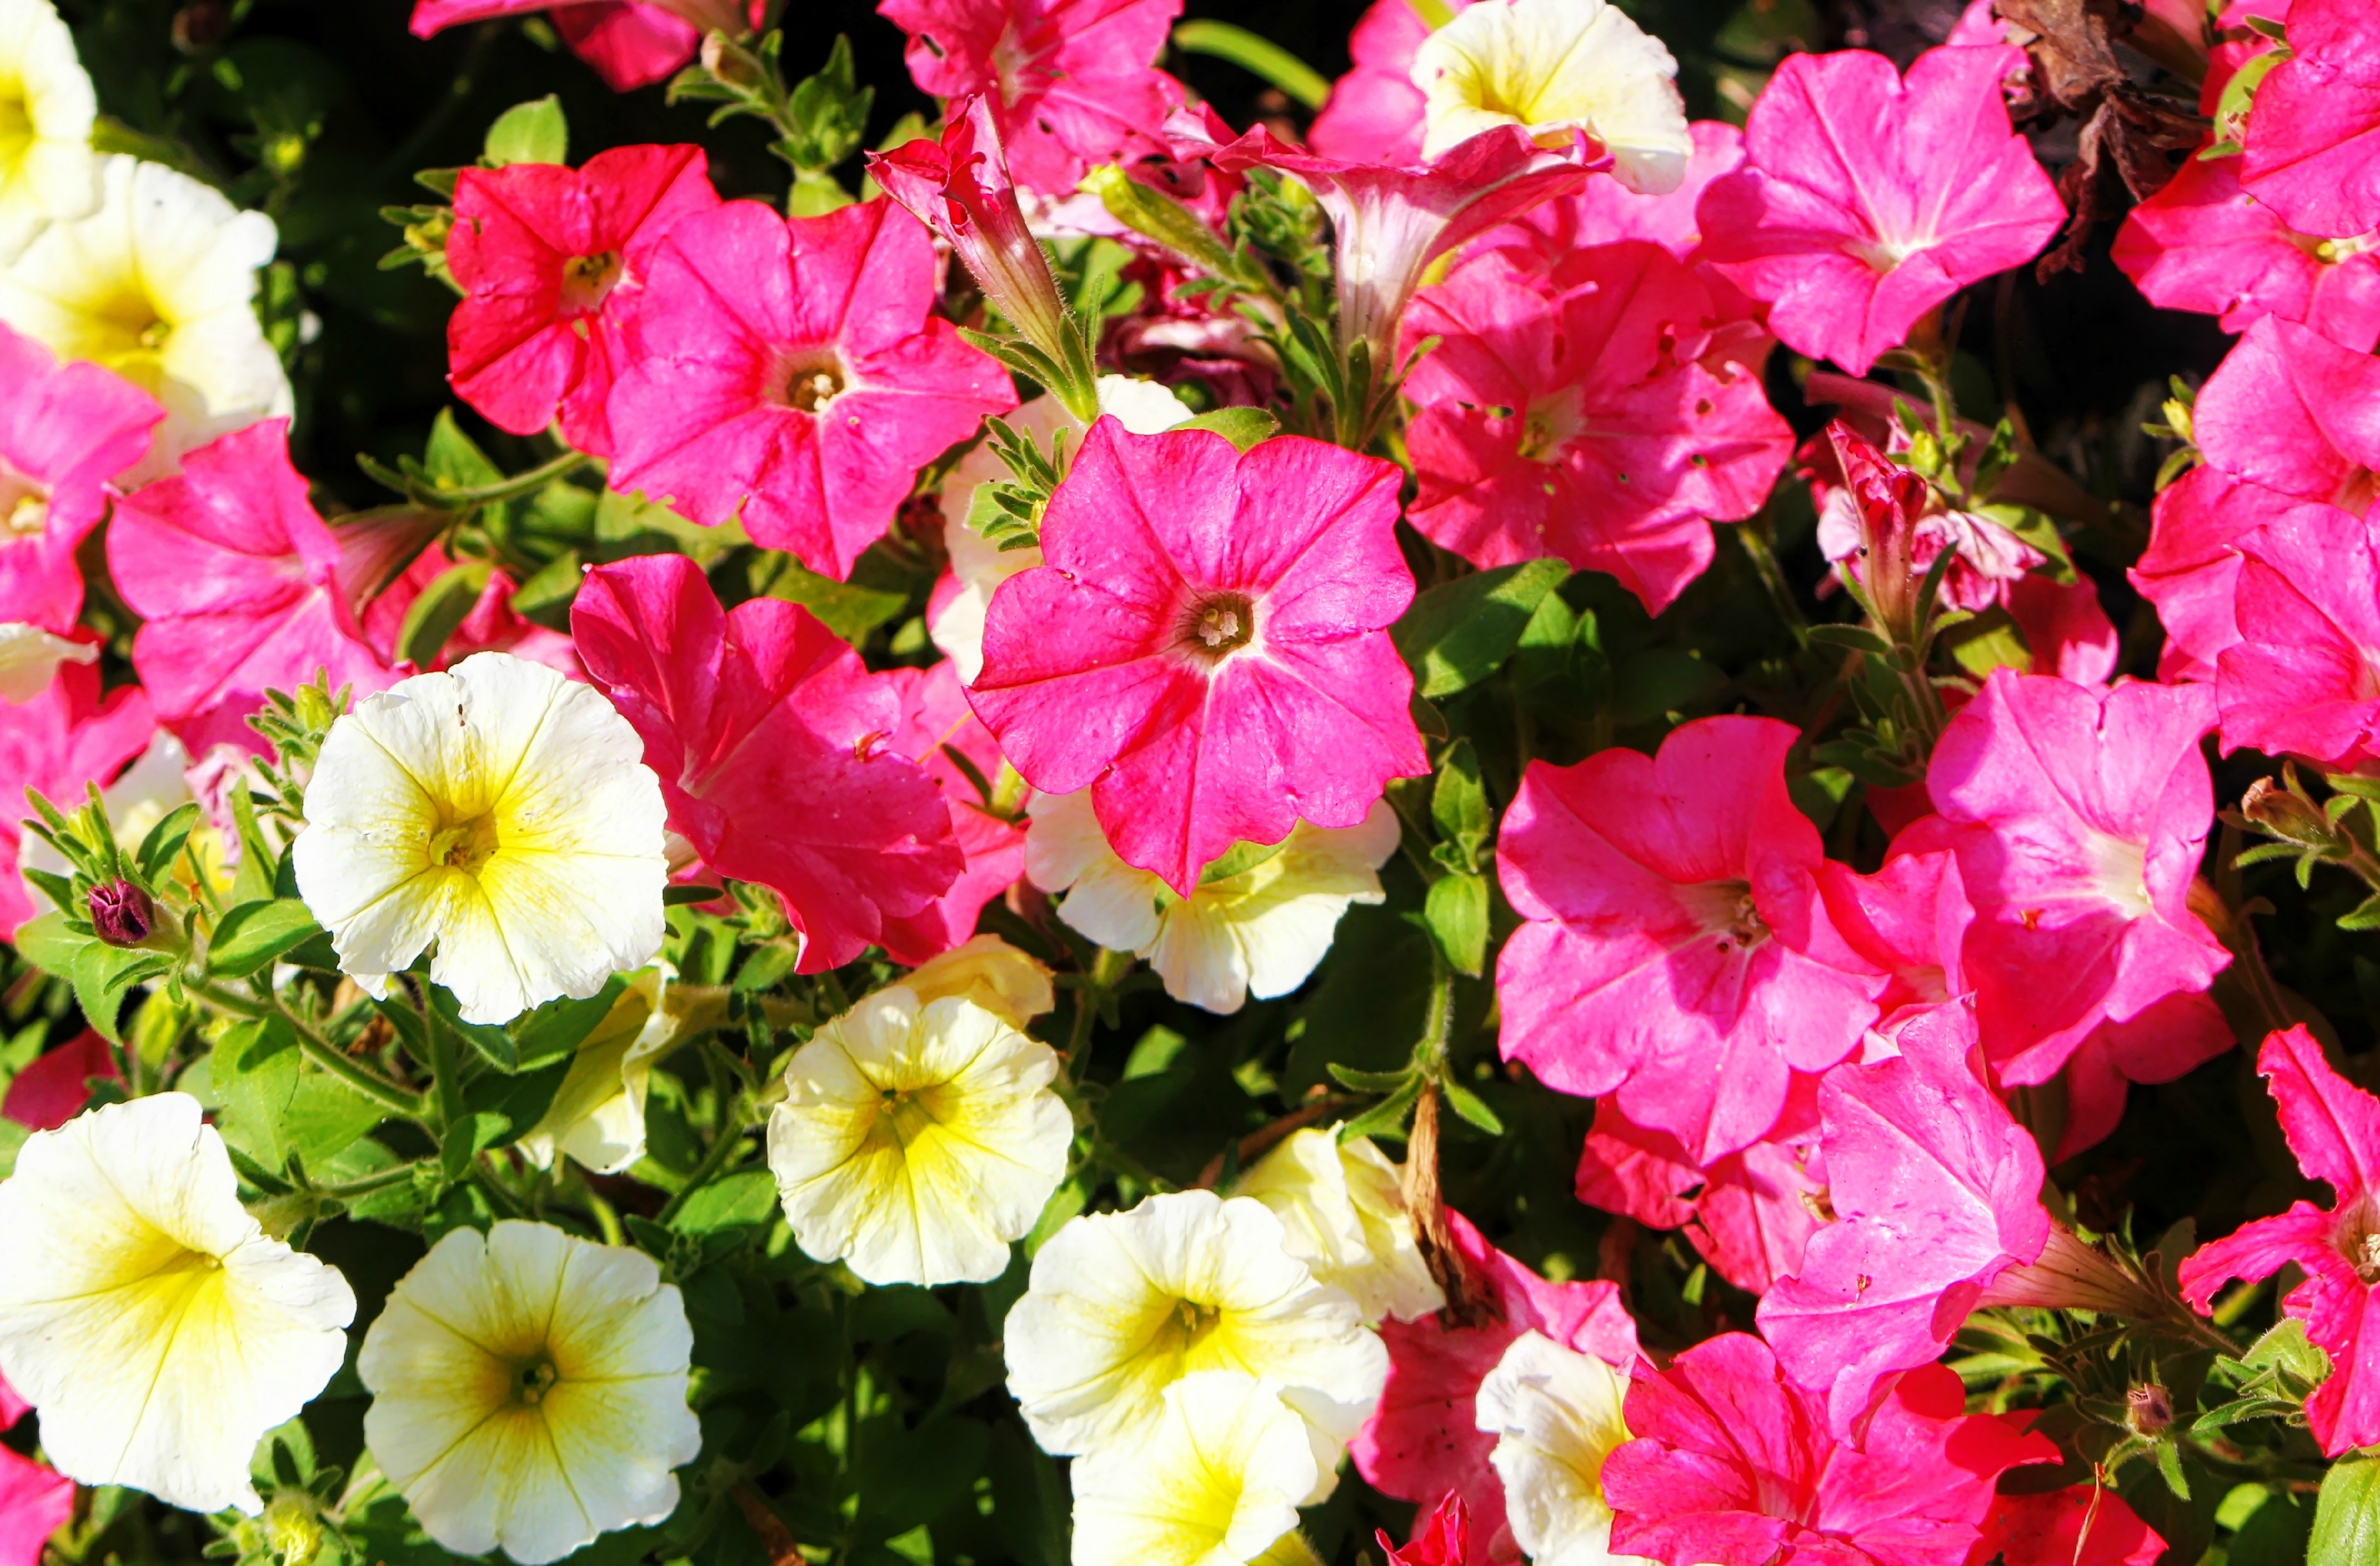
nature, plant, flower, petal, floral, flora, shrub, petunia, floristry, dianthus, flowering plant, annual plant, land plant, pink family, summer wave petunia